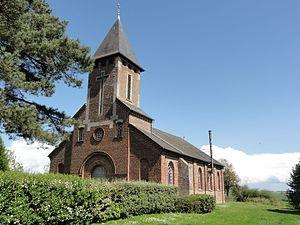
Surfontaine est une commune française située dans le département de l'Aisne, en région Hauts-de-France.